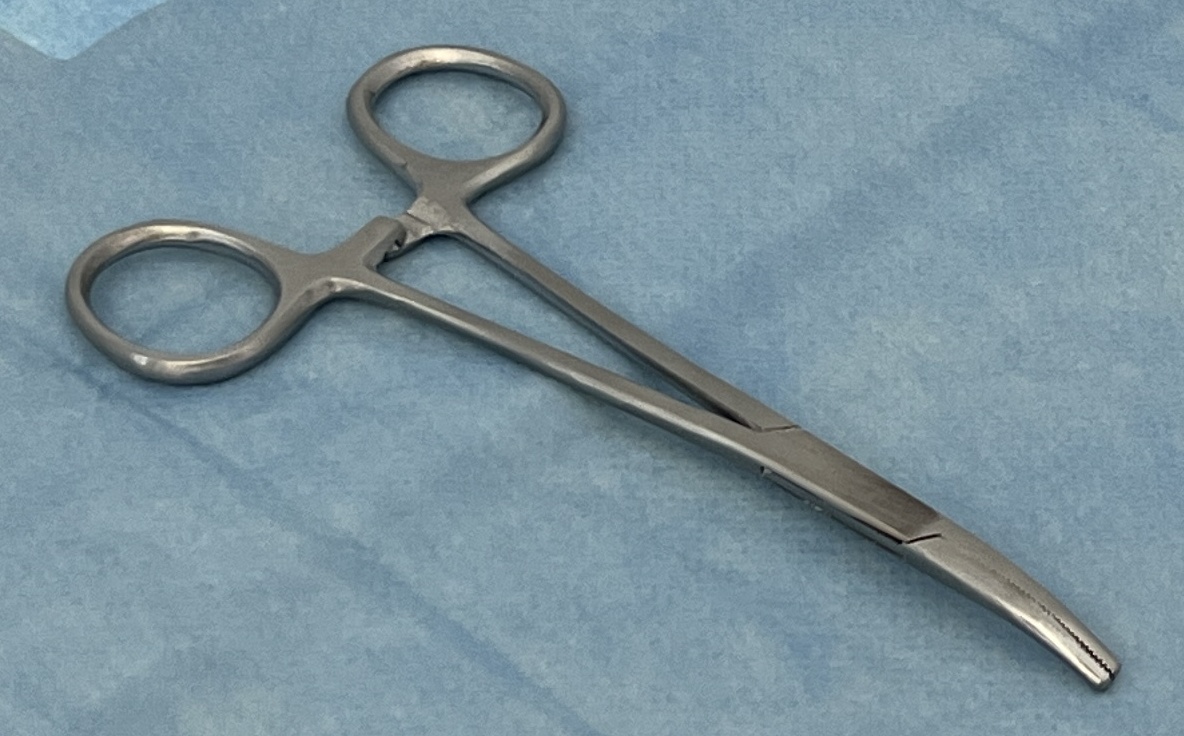
Hinged instrument state: closed